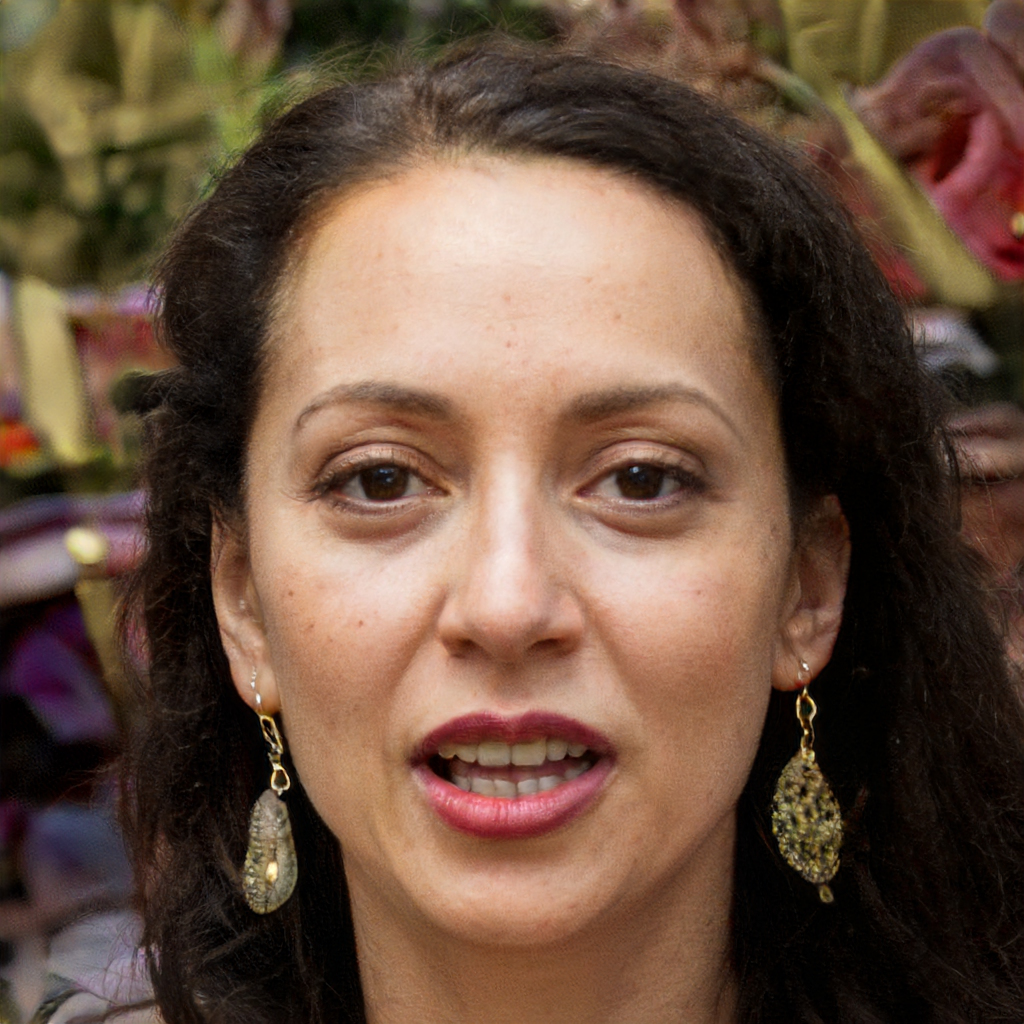
Portrait style: Real Portrait